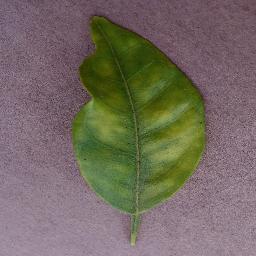
Label: Orange___Haunglongbing_(Citrus_greening)